Francisco Goya's tapestry cartoons

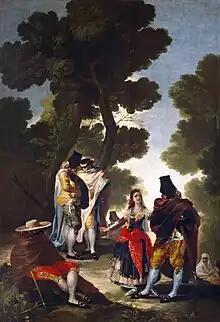
"Maja and Cloaked Men."

When Goya arrived in Madrid, Charles III, like his son Charles, was a hunting enthusiast. The court had itinerant headquarters, as the king wished to spend most of his time outside the capital and at the royal sites set aside for hunting activities. In the Monastery of San Lorenzo de El Escorial the king's family resided from September to December, so it was necessary to fit out rooms that once belonged to the servants for the members of the royal family. But it was also necessary to decorate the rooms with tapestries and this led to the hiring of new painters for the Royal Factory, such as Goya. Meanwhile, at the Palace of El Pardo —about fifteen kilometers distant from Madrid— the court was housed from January 7 to Palm Sunday. Charles III doubled the size of the site and added an eastern wing to the palace complex. It was here that many of Goya's tapestries were hung, and he delivered four series of cartoons to adorn El Pardo.